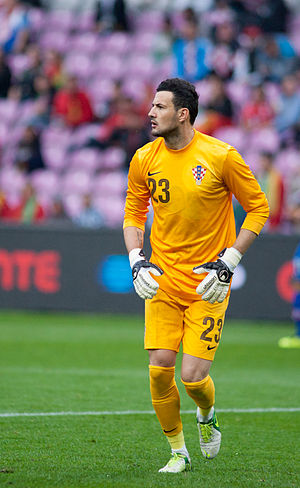
Danijel Subašić
Danijel Subašić er en kroatisk fodboldspiller. Han spiller for AS Monaco i den franske Ligue 1.